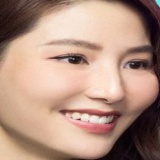
diễn viên Diễm My 9x